Archpoet

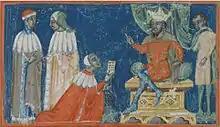
Frederick Barbarossa, Holy Roman Emperor from 1155 to 1190. (14th century)

The Archpoet's living circumstances have been surmised from the indicative content of his poems but mostly from the life of Rainald of Dassel. Because he designates Rainald as Archbishop of Cologne, it shows that he must have been alive and active for at least some time between 1159 (when Rainald became archbishop) and 1167 (when he died); furthermore, all of his datable poems fall within 1162 and 1164. With the passing of his patron in 1167, no more is heard from the Archpoet. Also, in poem X, Peter Dronke writes, "he counts himself among the : while technically a can be any age between twenty-one and fifty, it would seem plausible to imagine the Archpoet as thirty or thirty-five at the time of this composition, and to set his birth not too far from 1130."